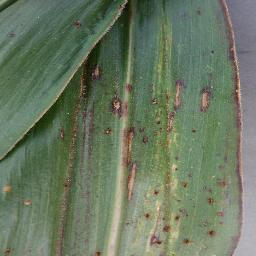
Label: Corn_(Maize)___Gray_Leaf_Spot_(Cercospora)